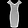
Label: Dress